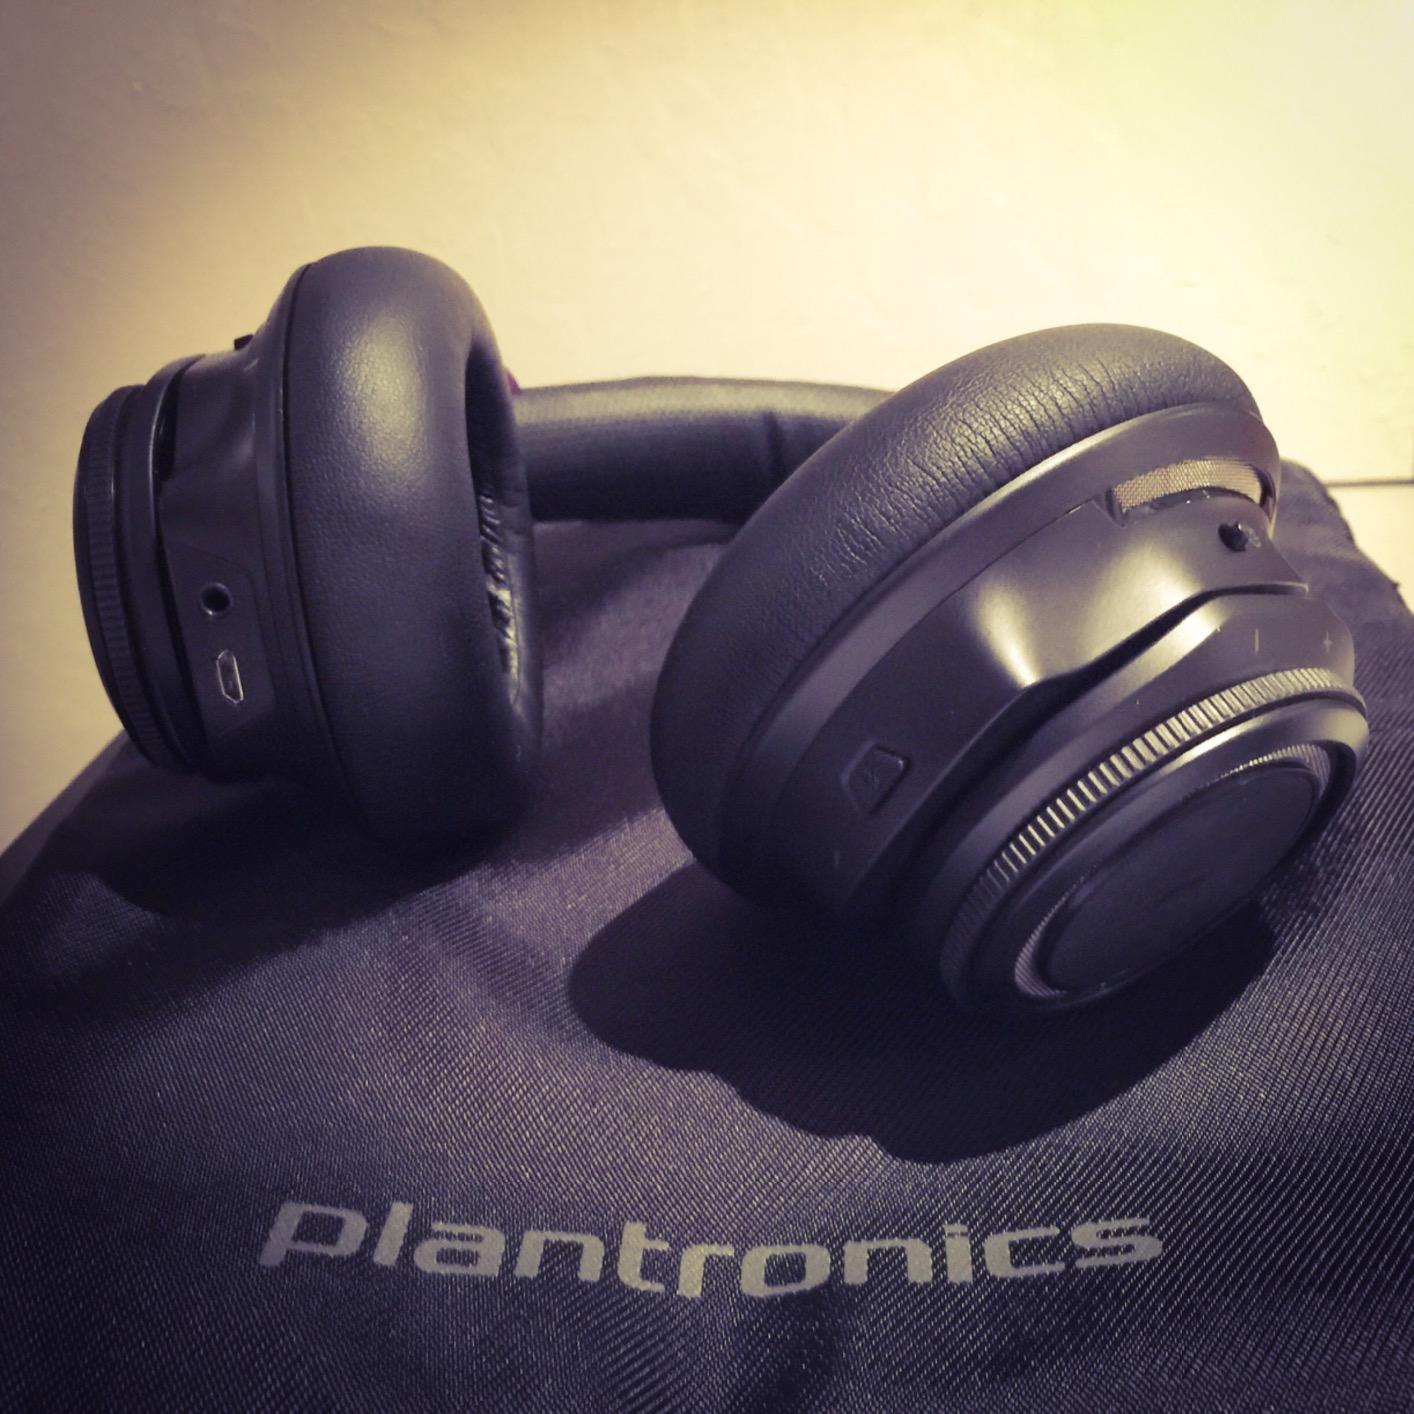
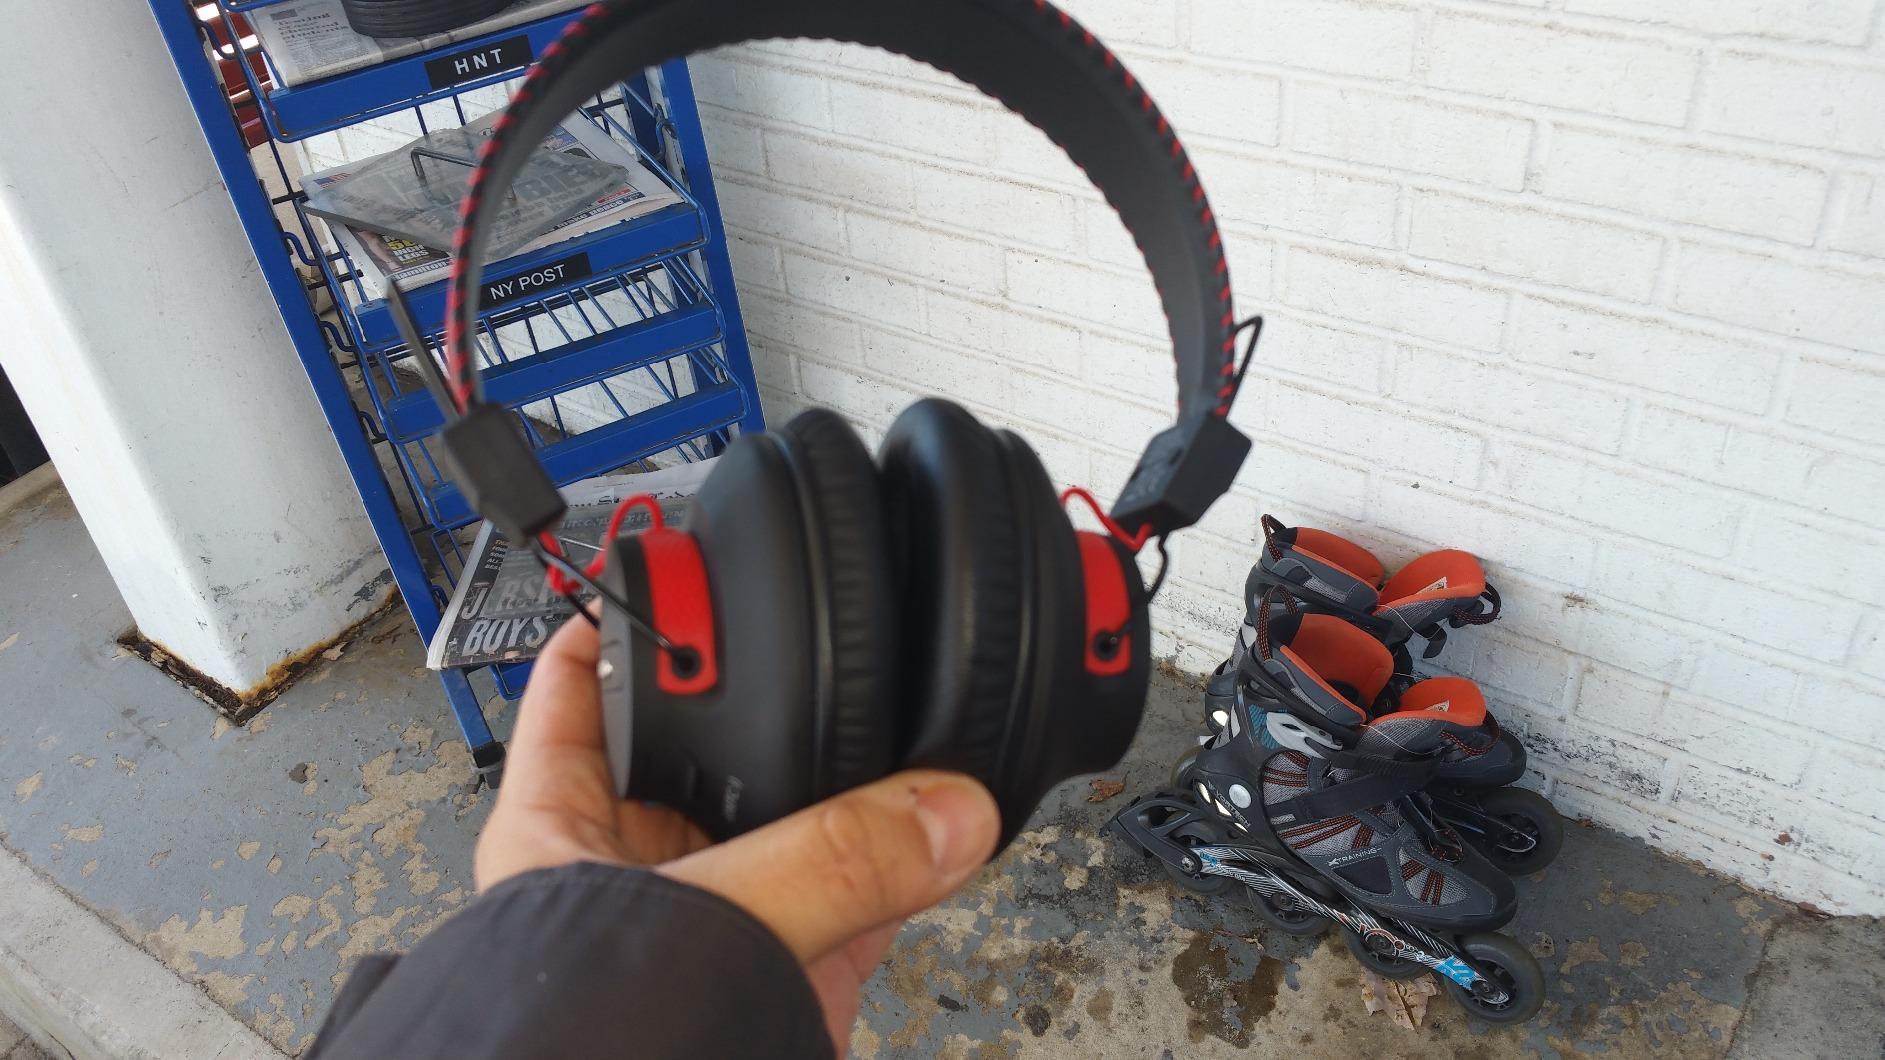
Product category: headphones
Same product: no